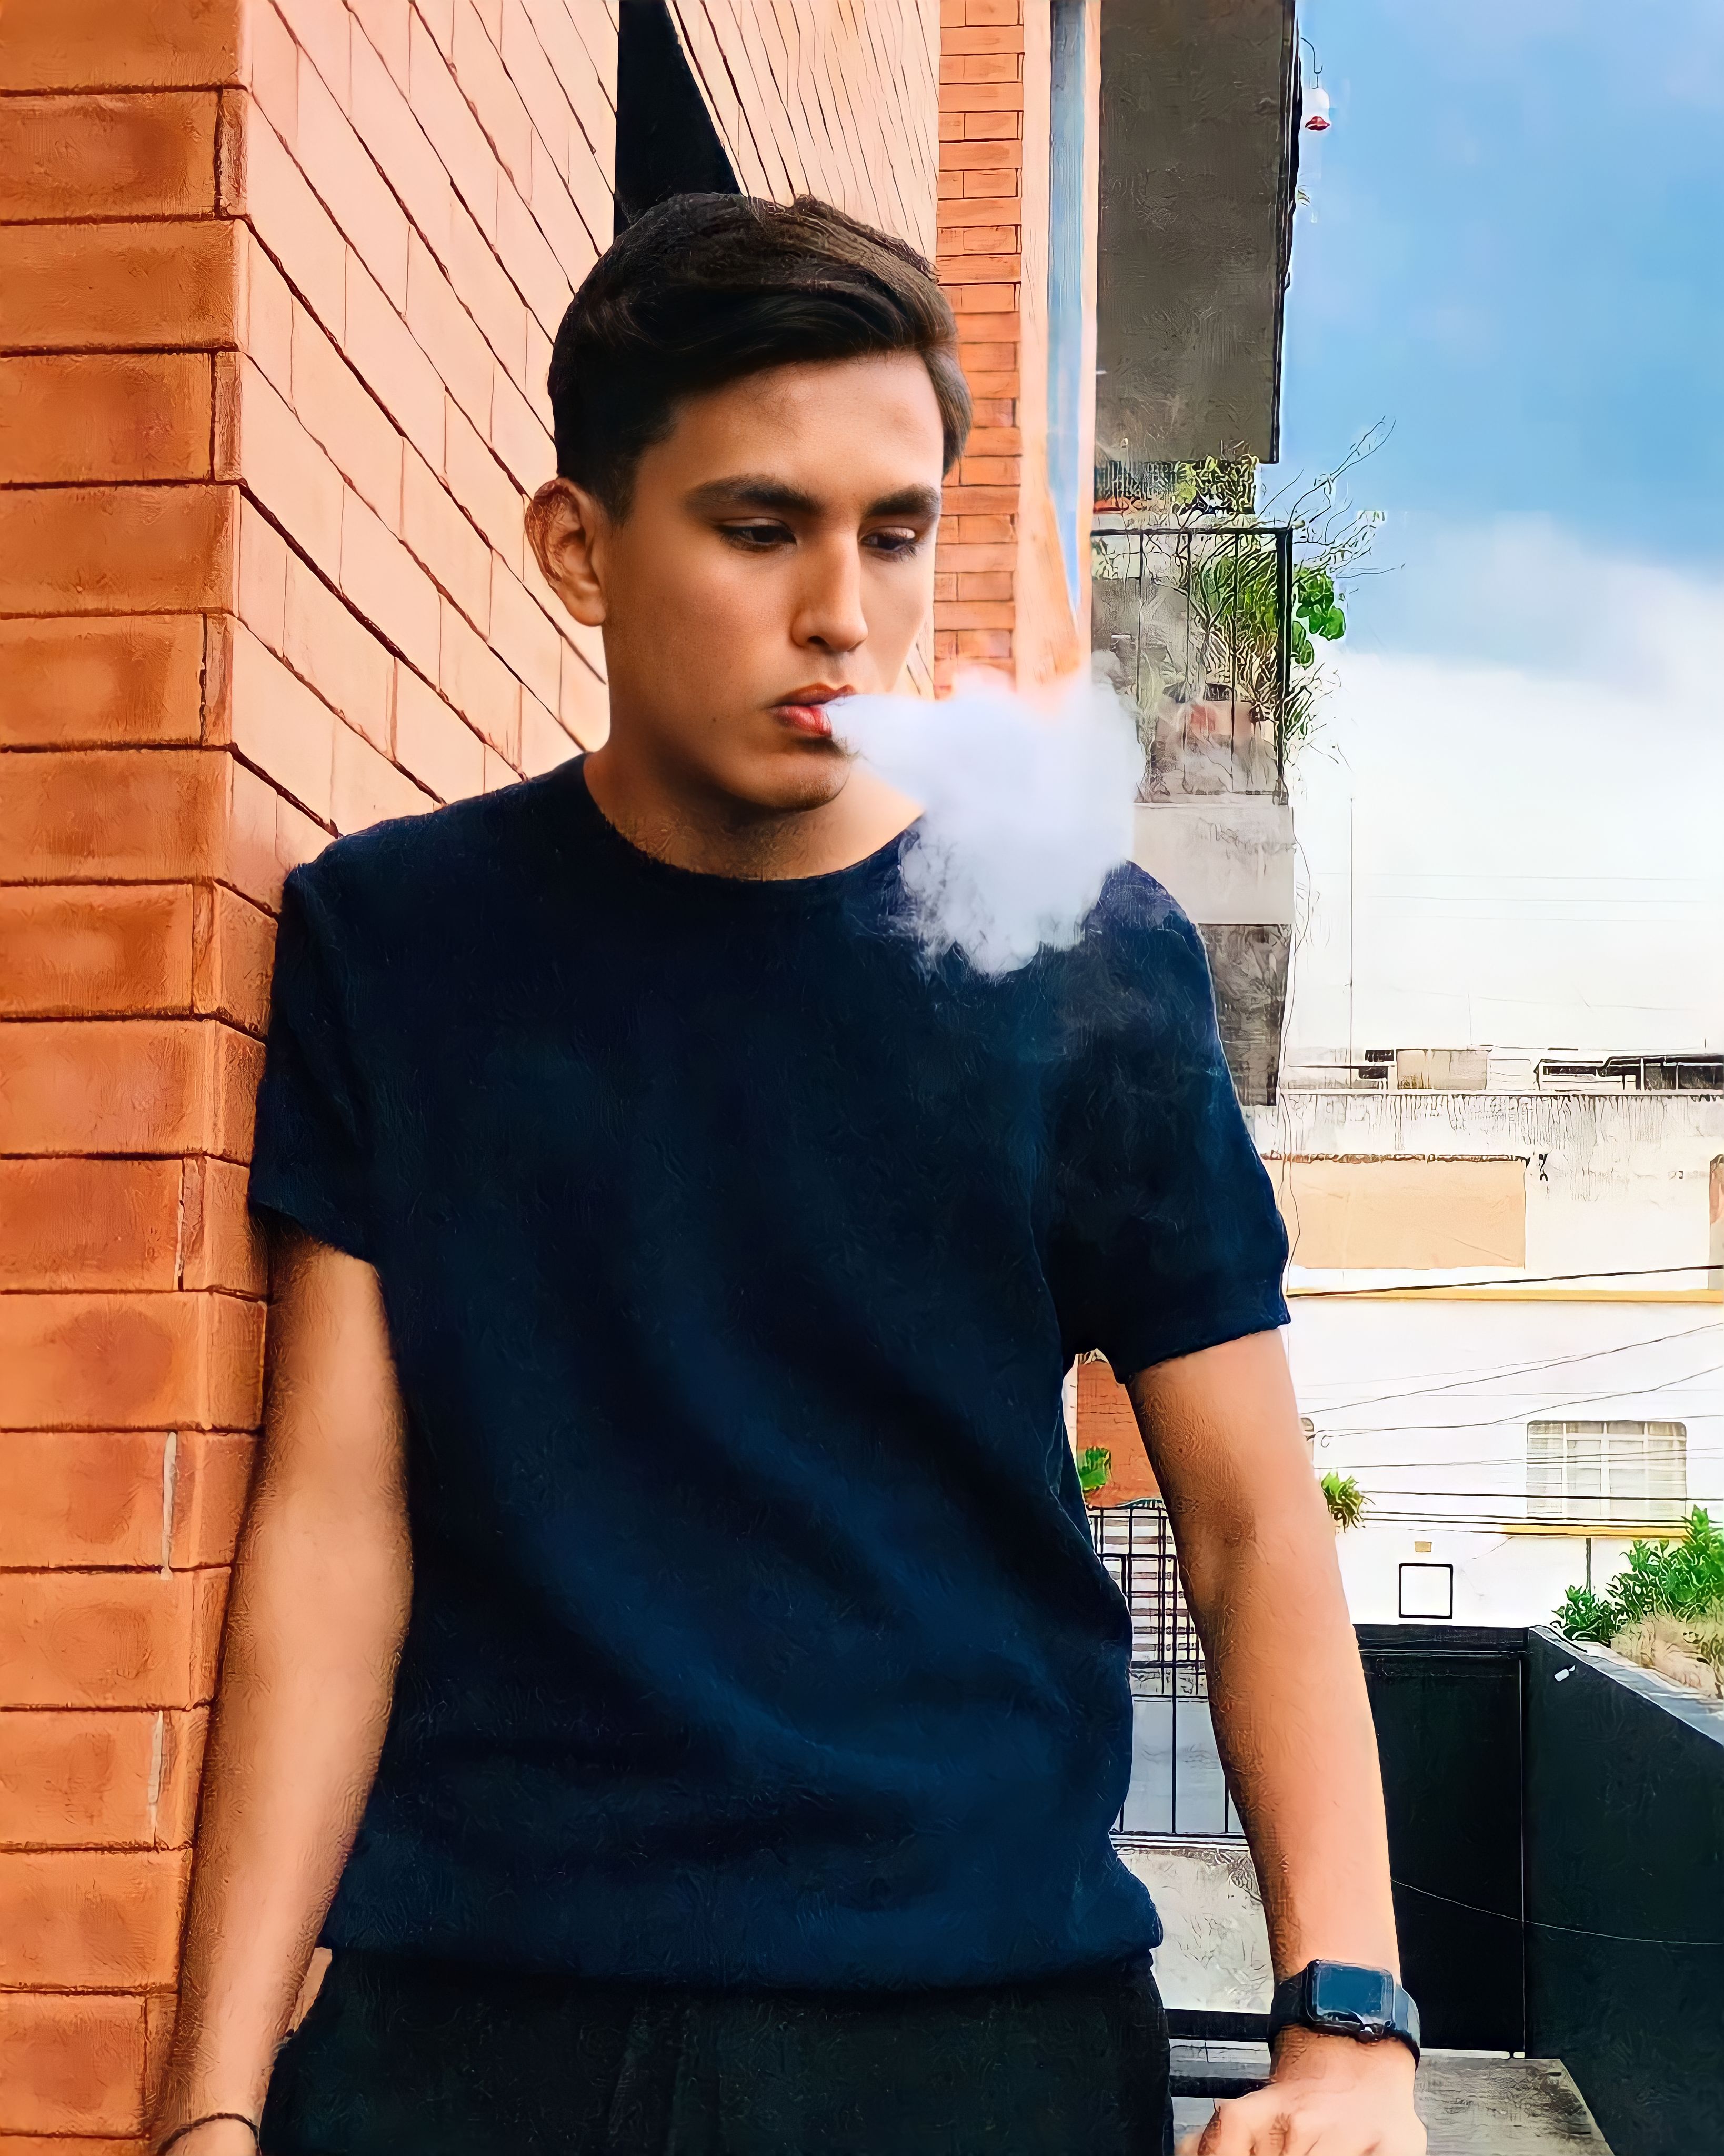
teenager, teen, smoke, smoking, cigarrete, Vaper, man, male, young, model, modelin, neighborhood, shoulder, black, flash photography, neck, eyewear, sleeve, t shirt, beard, waist, cool, black hair, cap, electric blue, trunk, fashion design, denim, brick, chest, facial hair, brickwork, fashion accessory, formal wear, pattern, jewellery, abdomen, sportswear, sitting, top, beanie, portrait photography, photo shoot, moustache